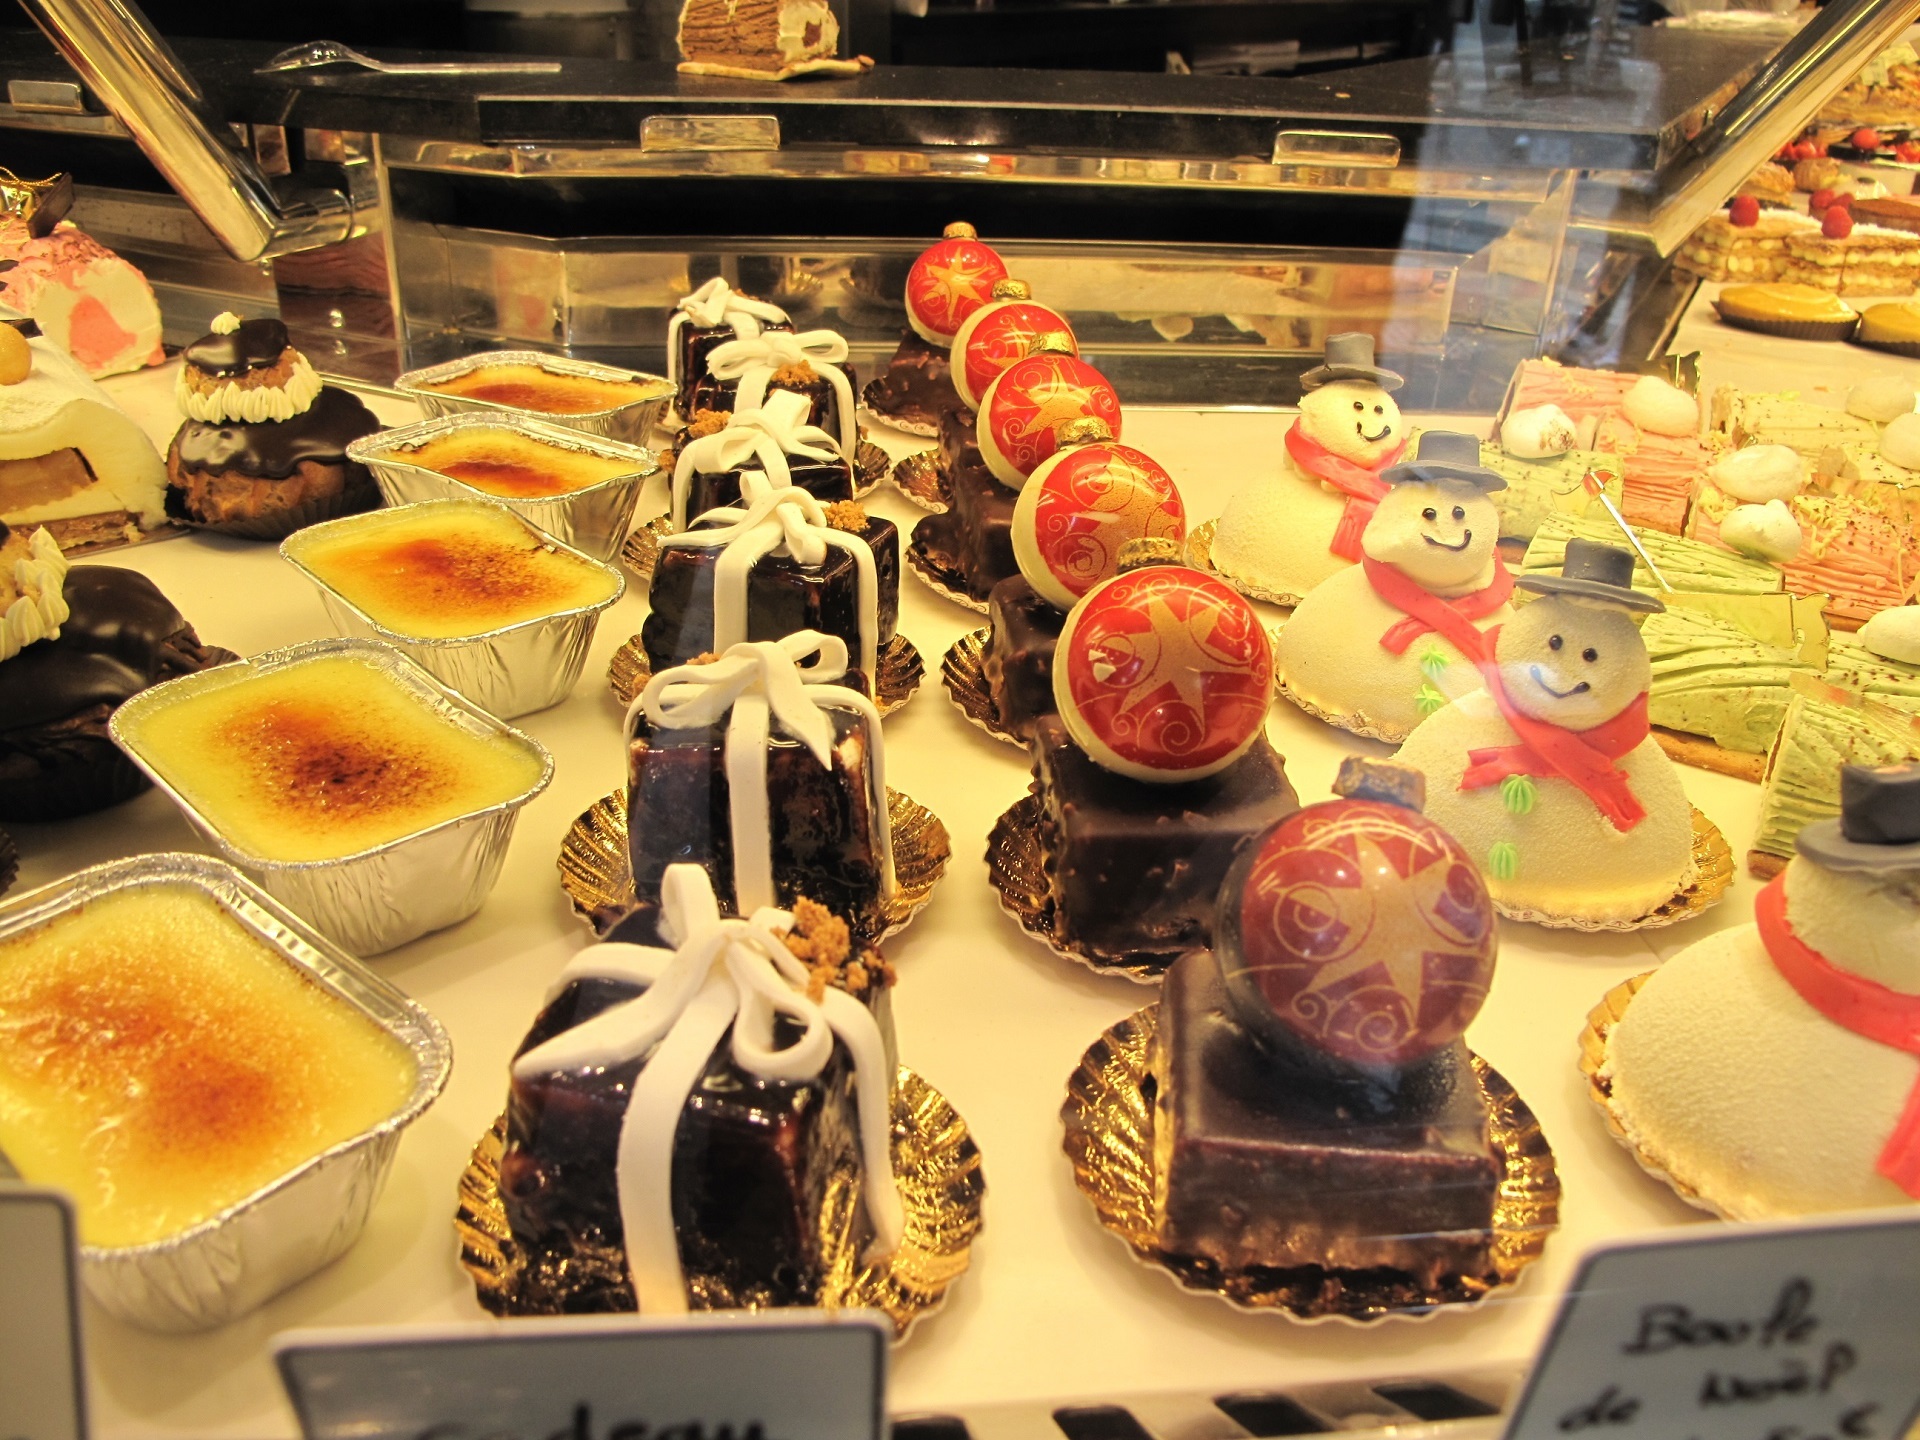
meal, food, colorful, chocolate, baking, snack, ice cream, dessert, eat, delicious, cake, pastry, bakery, chef, buffet, whipped cream, icing, tasty, baker, filling, assortment, yummy, patisserie, gelato, baked goods, sense, snow men